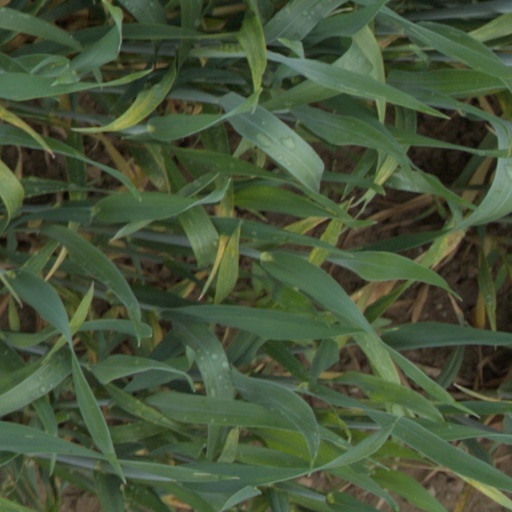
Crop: wheat